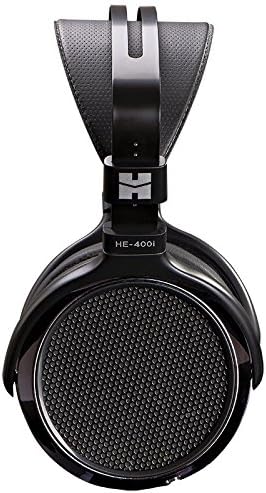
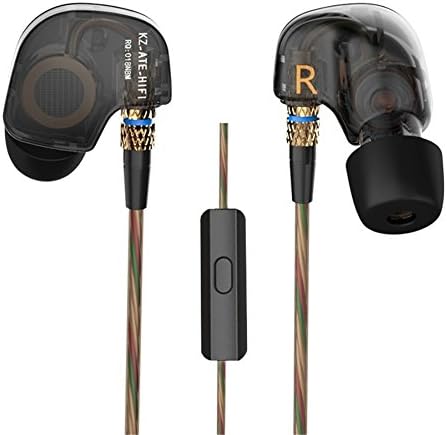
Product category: headphones
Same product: no